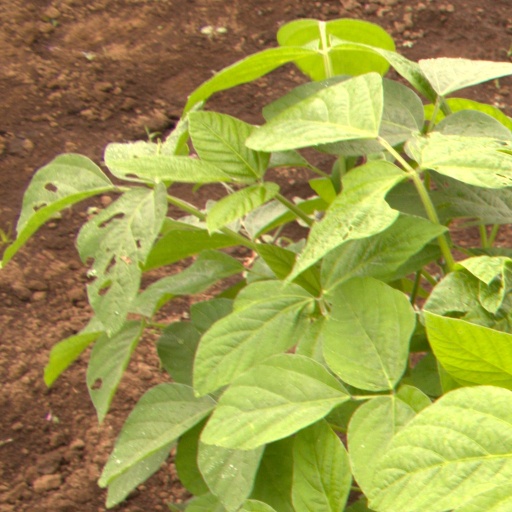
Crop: soybean